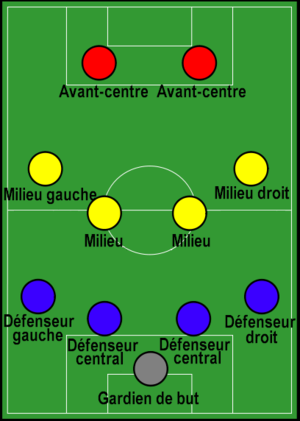
Nommé à l'origine football association, le football /futbol/, ou soccer, est un sport collectif qui se joue principalement au pied avec un ballon sphérique. Il oppose deux équipes de onze joueurs dans un stade, que ce soit sur un terrain gazonné ou sur un plancher. L'objectif de chaque camp est de mettre le ballon dans le but adverse, sans utiliser les bras, et de le faire plus souvent que l'autre équipe.